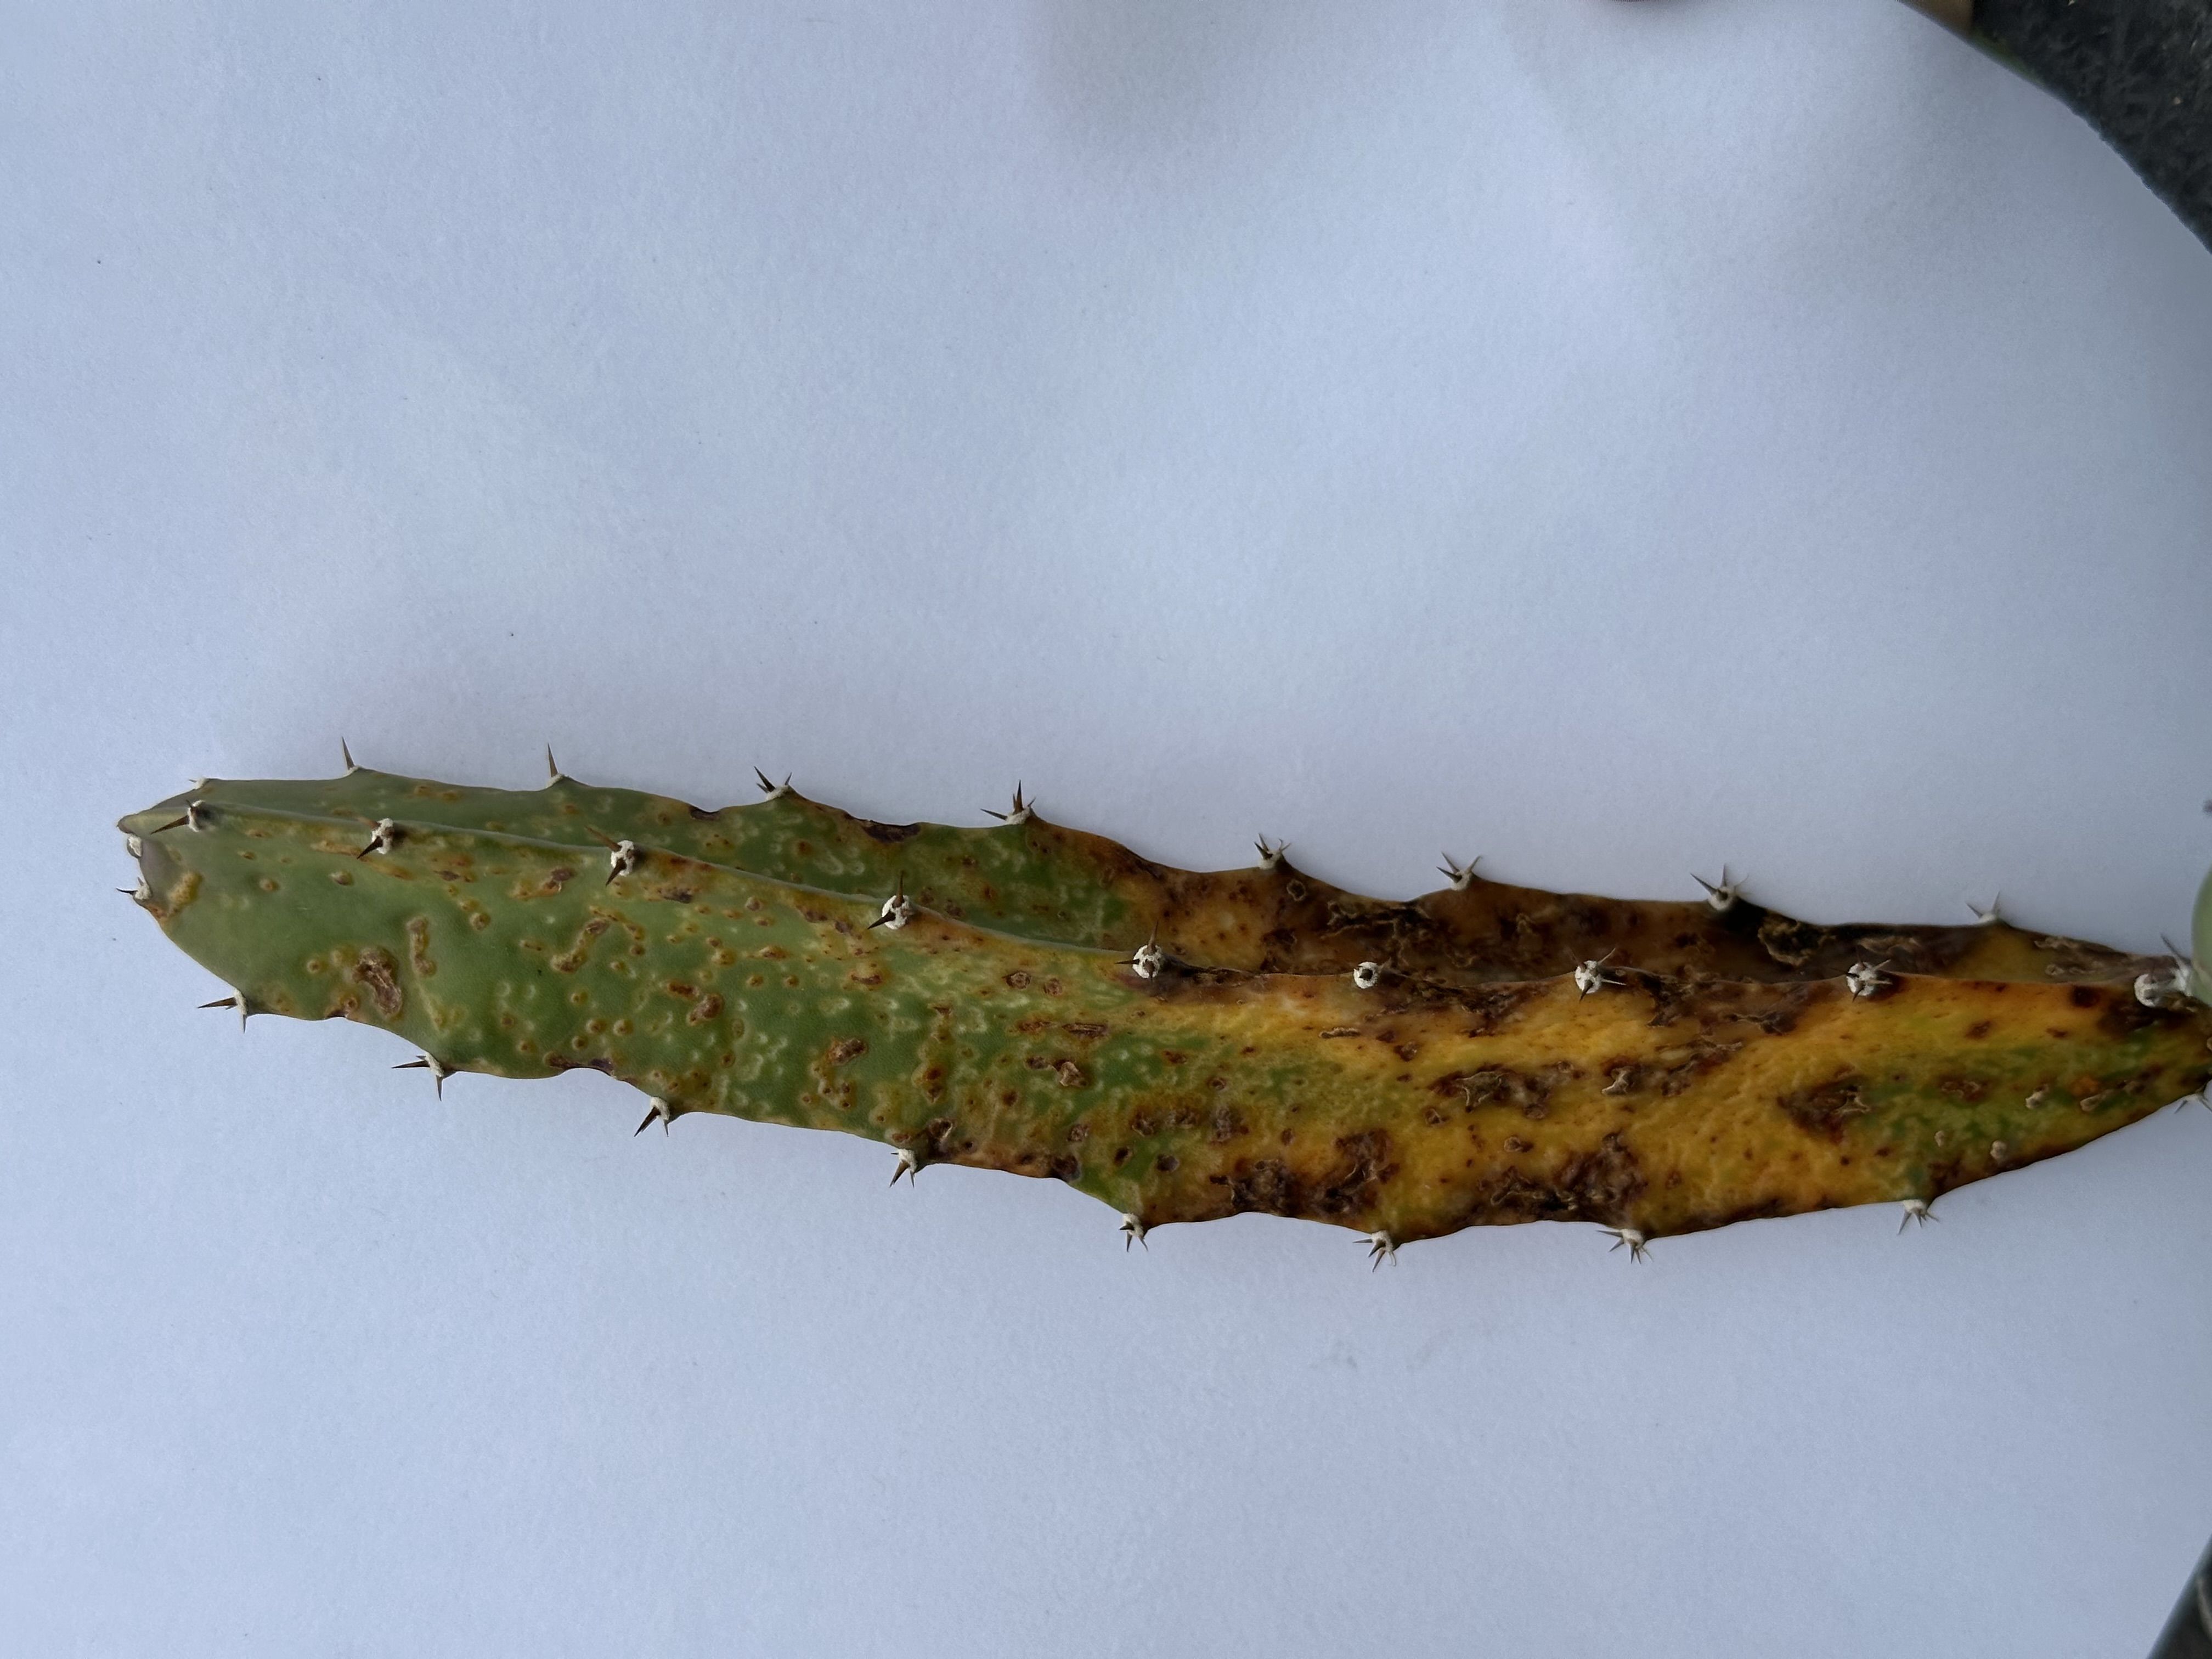
Label: Bad leaf